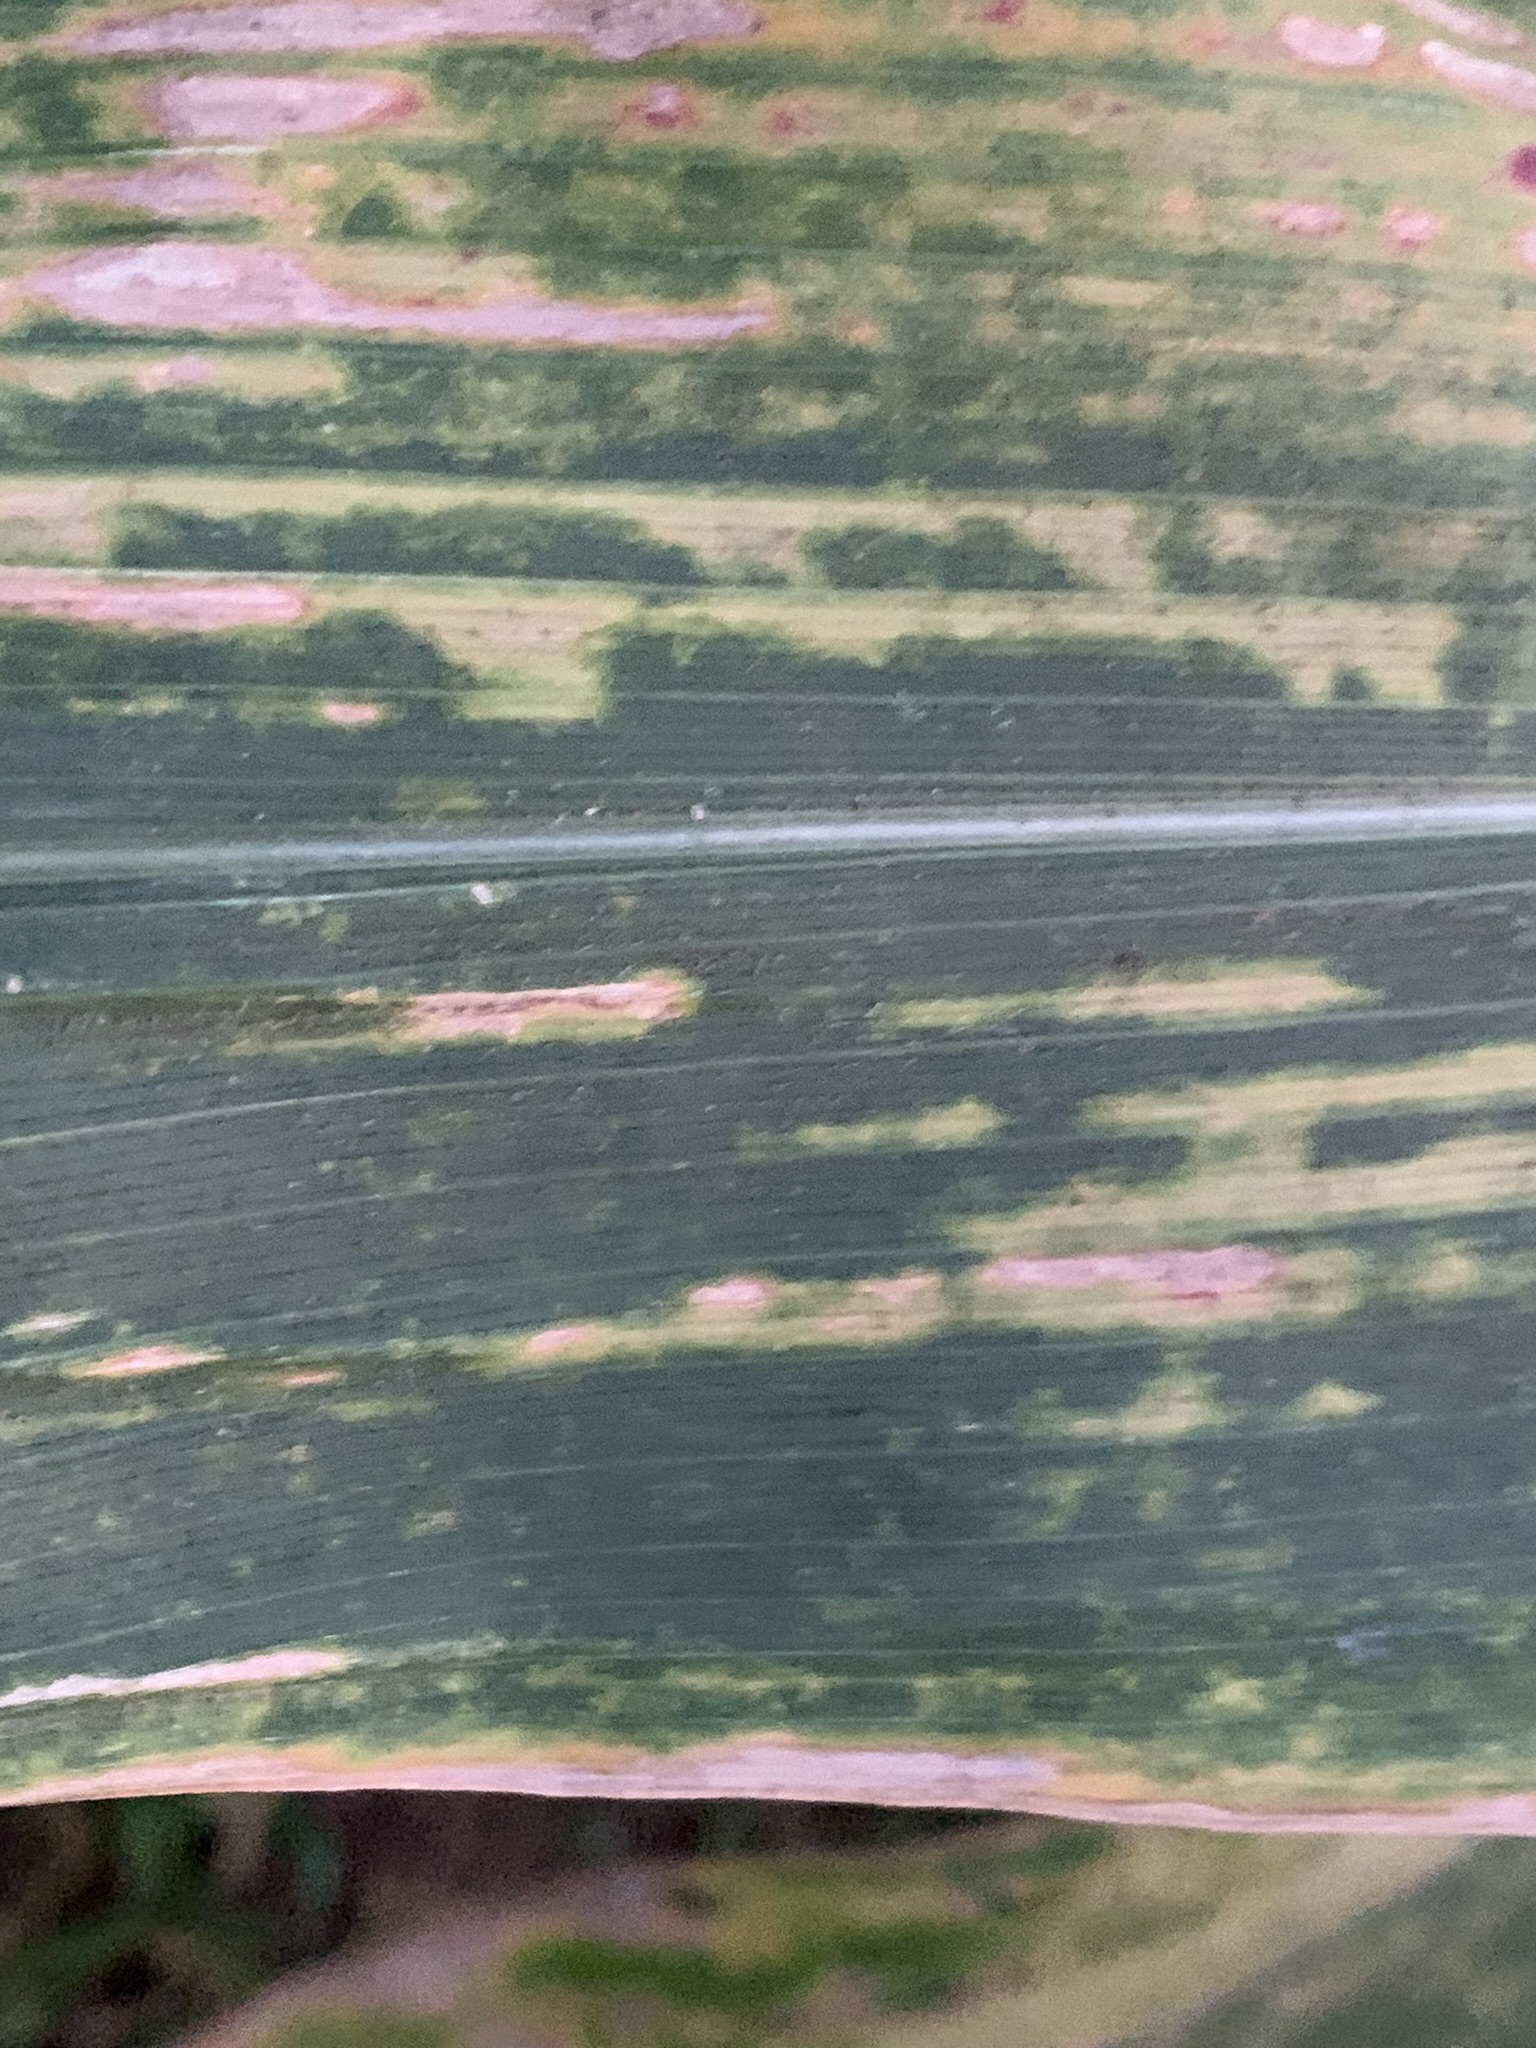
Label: MLN